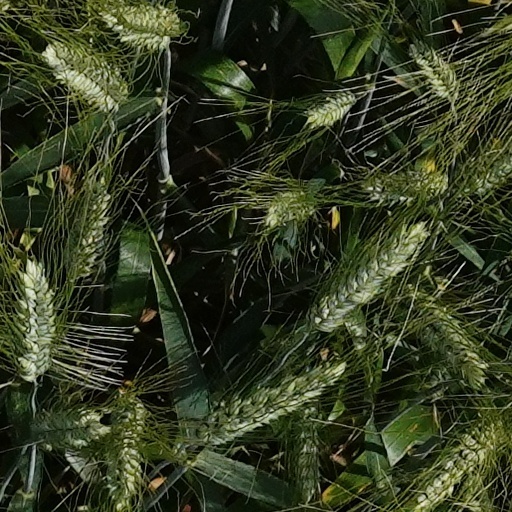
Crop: wheat